Waldemar Schanz

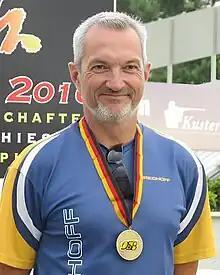
Waldemar Schanz

Waldemar Schanz (born 9 August 1968) is a German sport shooter who competed in the 1996 Summer Olympics, in the 2000 Summer Olympics, and in the 2004 Summer Olympics.